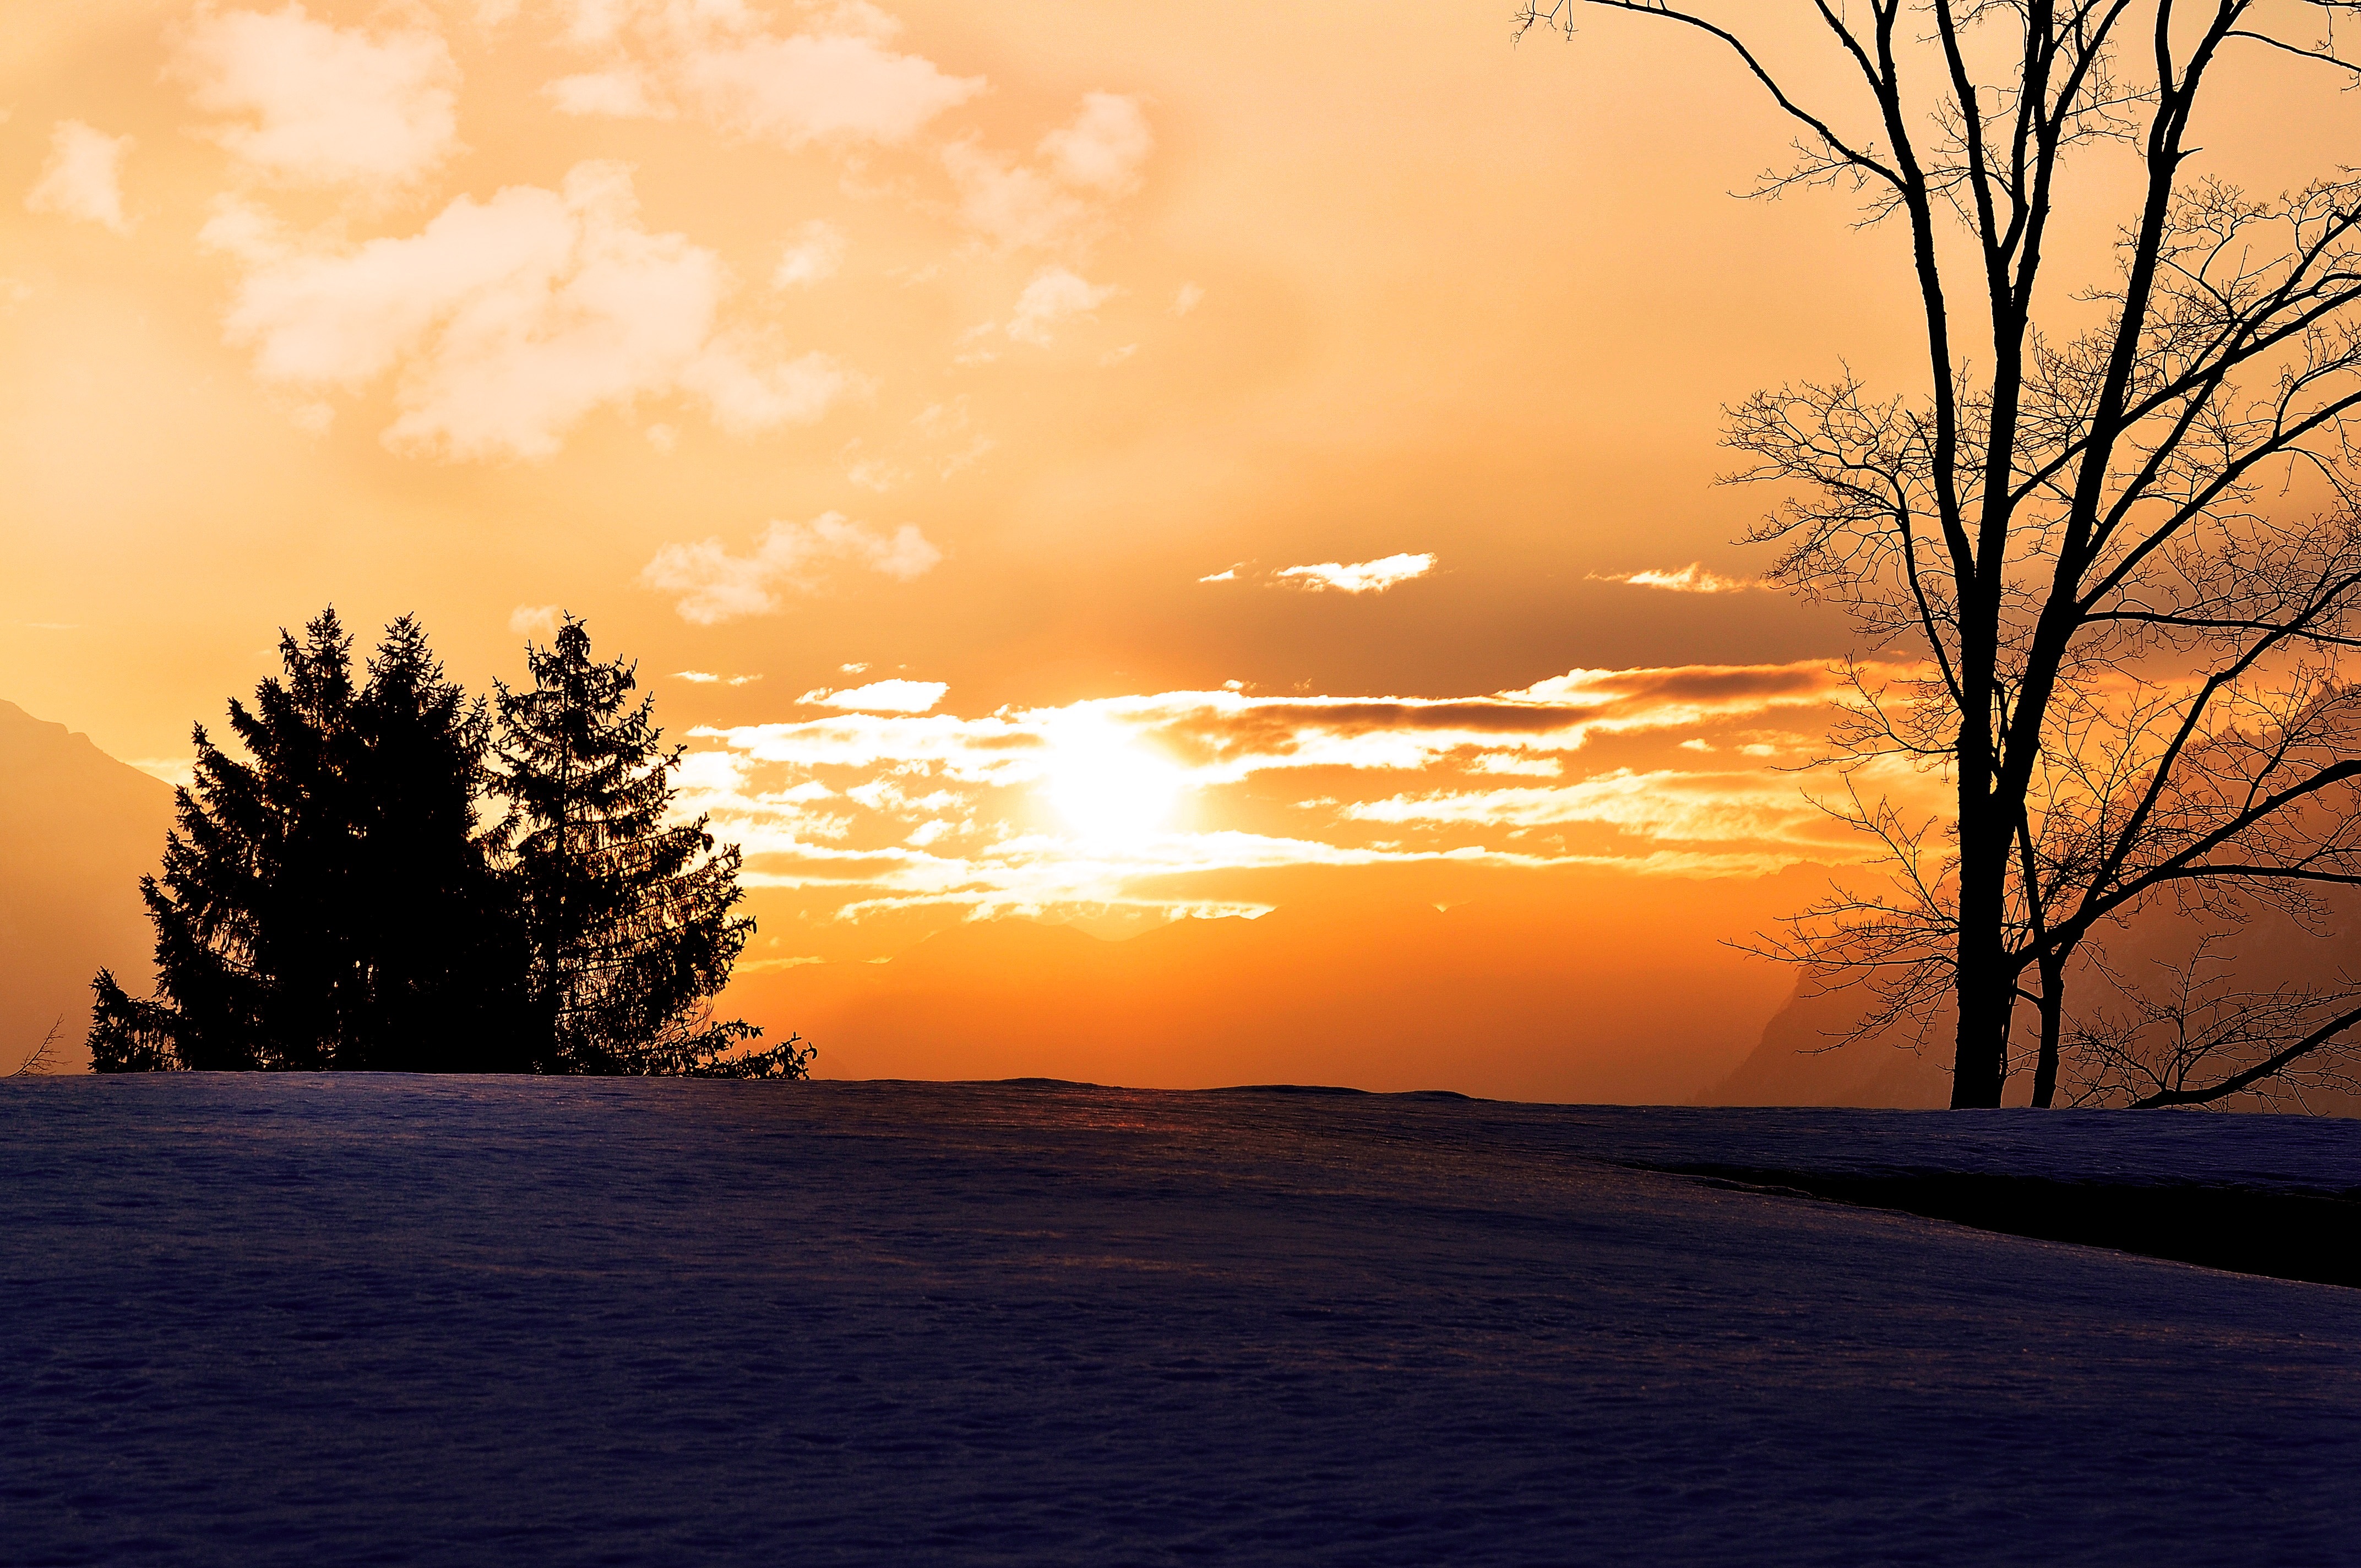
landscape, tree, nature, horizon, winter, cloud, sky, sun, sunrise, sunset, sunlight, morning, dawn, dusk, evening, rest, skies, outlook, morgenstimmung, afterglow, atmospheric phenomenon